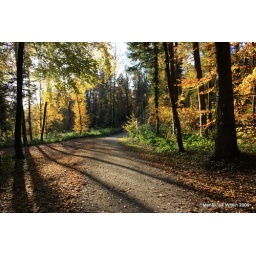
I am enjoying my last days in Switzerland-visiting family and doing some sightseeing- and walking in the forest .